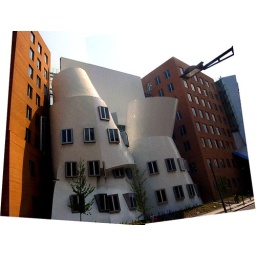
I would just keep walking around the building ... it is really quite a sight.